Shades of white

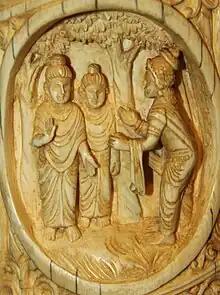
A carving in ivory

The color "ivory" was included as one of the X11 colors when they were formulated in 1987.